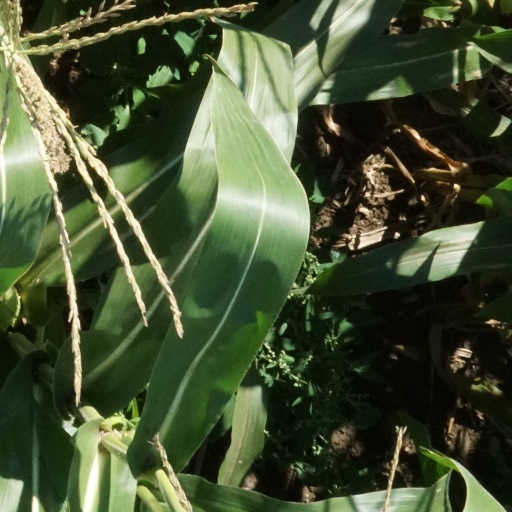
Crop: maize; corn